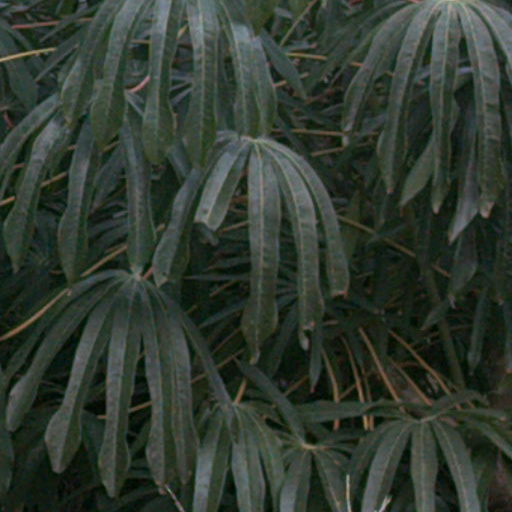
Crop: cassava